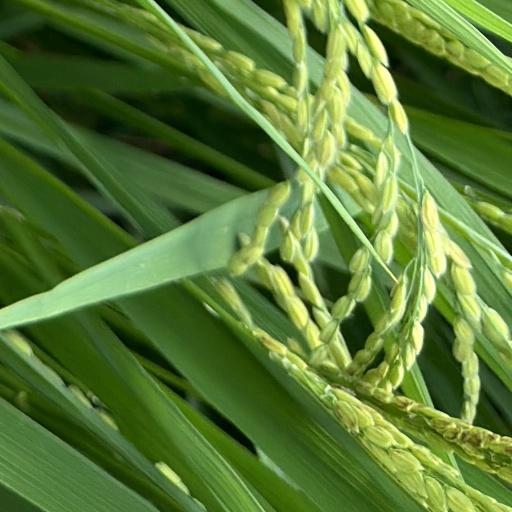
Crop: rice